Pax Americana and the Weaponization of Space

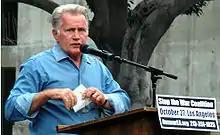
Martin Sheen at an anti-war protest in October 2007

The film features interviews with prominent weaponization of space advocates, space policy analysts, politicians, diplomats, military officials and peace activists. The following individuals were interviewed for the film: